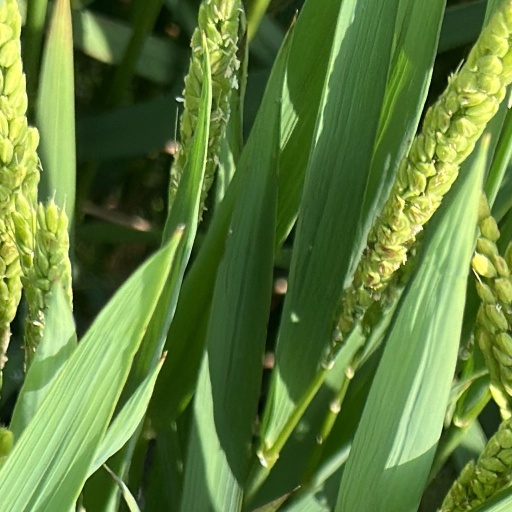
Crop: rice